Grawn, Michigan

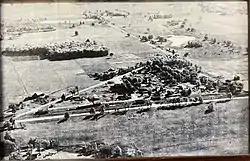
Historic view of the community

Grawn was founded in the 1870s as Blackwood after its first settler, James B. Blackwood. The Chicago and West Michigan Railway was built through Blackwood in 1890, and the village was renamed to Grawn Station, after Charles T. Grawn, the former superintendent of Central Michigan Normal School, and later the superintendent of Traverse City Area Public Schools. In the same year, the name was shortened to Grawn, and the village was given a post office with William H. Gibbs serving as the first postmaster. By 1905, potatoes had become the main crop of Grawn.